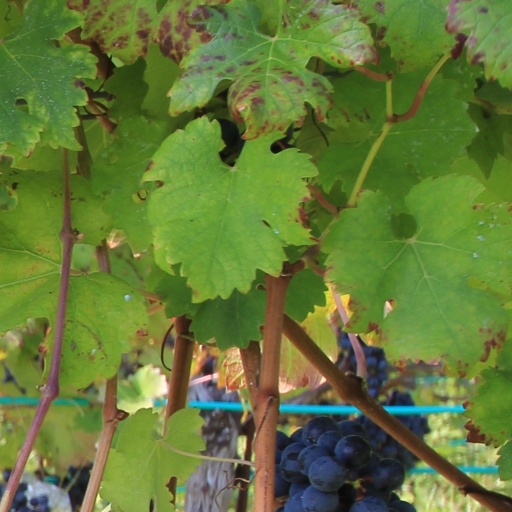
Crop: grape